Olaf Frederick Nelson

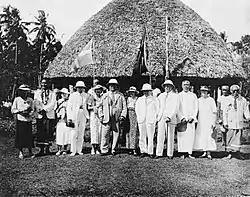
Olaf Nelson (centre) in 1933

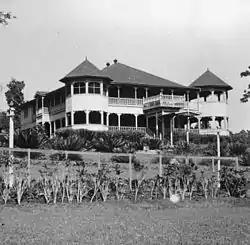
Nelson residence in Tuaefu, around 1936

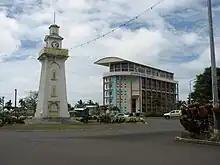
The Clock Tower in Apia, a gift from the Nelson Family.

Ta'isi Olaf Frederick Nelson (24 February 1883 – 28 February 1944) was a Samoan businessman and politician. He was one of the founding leaders of the anti-colonial Mau movement.